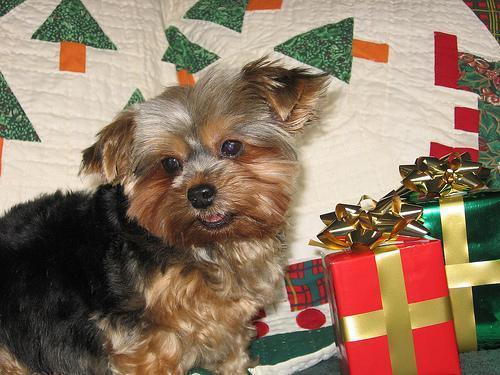
yorkshire terrier